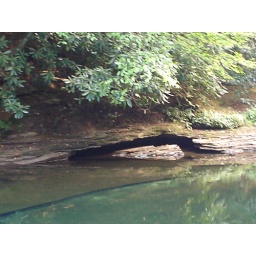
During low water times this a large opening in the rock you can crawl into...........If your Brave!!!!!!